George Moysey

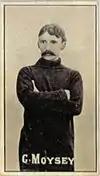
George Moysey (1906)

He was educated at Wesley College, Melbourne, where he distinguished himself as an all-round athlete, as a footballer, and as a cricketer (wicket-keeper batsman).